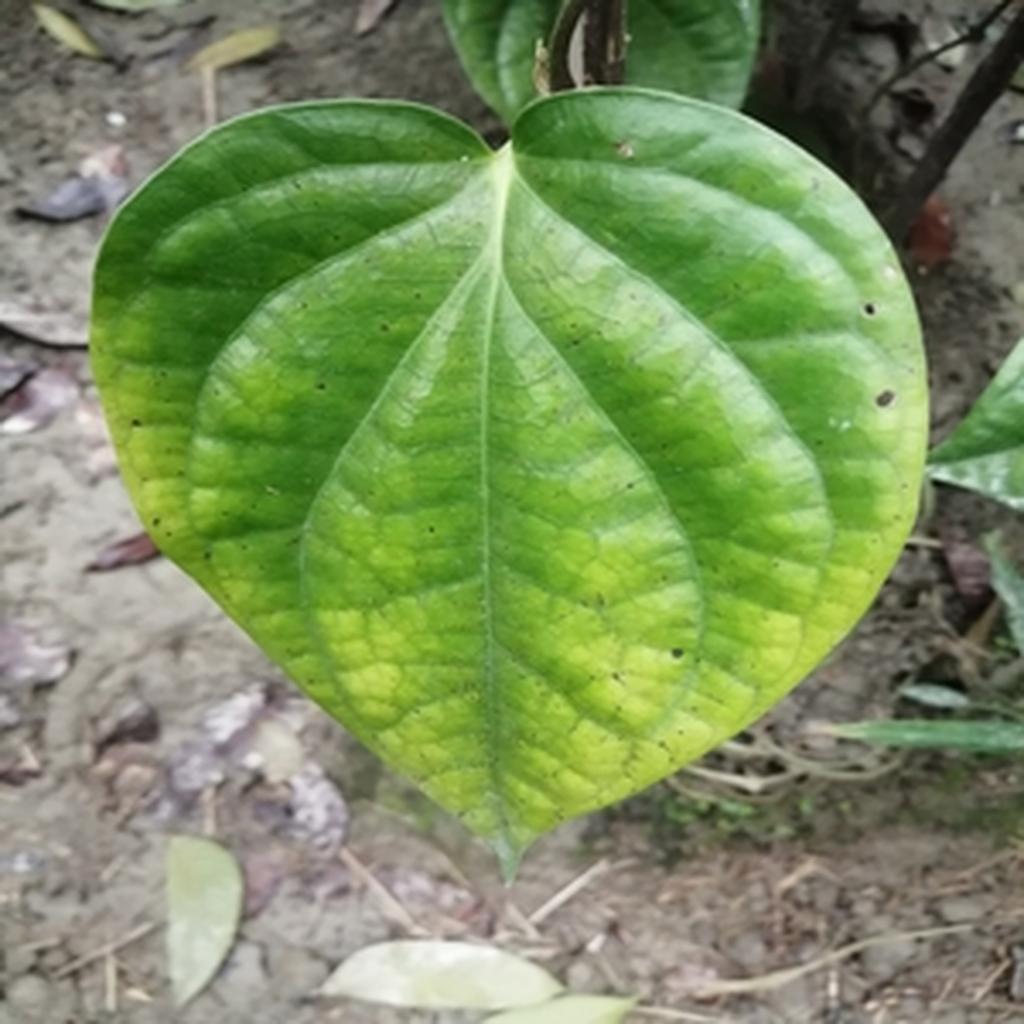
Label: Leaf_Spot